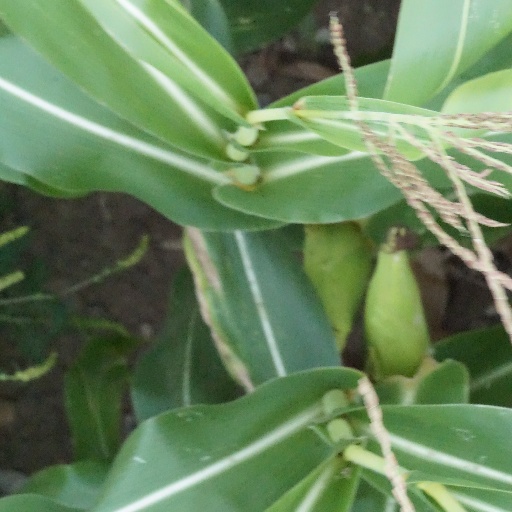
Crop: maize; corn